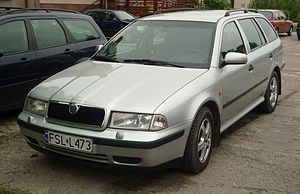
Škoda Octavia / Generationerne
Škoda Octavia er modelbetegnelsen for to forskellige bilserier fra bilfabrikanten Škoda Auto fra forskellige faser i firmaets historie. I Kina sælges den siden 2004 byggede generation under navnet Ming Rui, og i Indien Laura.